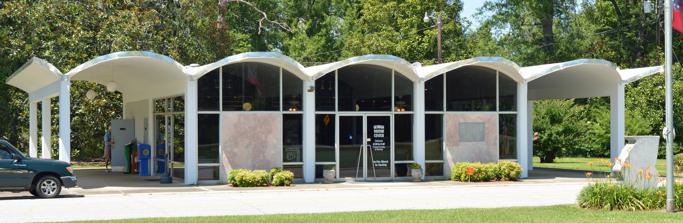
Building: Georgia Welcome Center
Country: United States of America
Year built: 1961
United States historic place Georgia Welcome Center U.S. National Register of Historic Places Georgia Welcome Center (2016) Location 8463 U.S. 301/Burton's Ferry Highway , Sylvania , Screven County, Georgia Coordinates 32°56′16″N 81°31′02″W / 32.93784°N 81.51732°W / 32.93784; -81.51732 Area 3.63 acres (1.47 ha) Built 1961 Architect Edwin C. Eckles NRHP reference No. 11000959 Added to NRHP December 29, 2011 The Georgia Welcome Center was built in 1961 and formally dedicated early in 1962. This was the first welcome center in Georgia, predating the arrival of the Interstate Highway System along the Georgia Coast. It is reportedly the oldest roadside welcome center in the U.S. that is still used for that purpose.  It is on US Highway 301 in Screven County . less than 1 mile from the South Carolina border. References